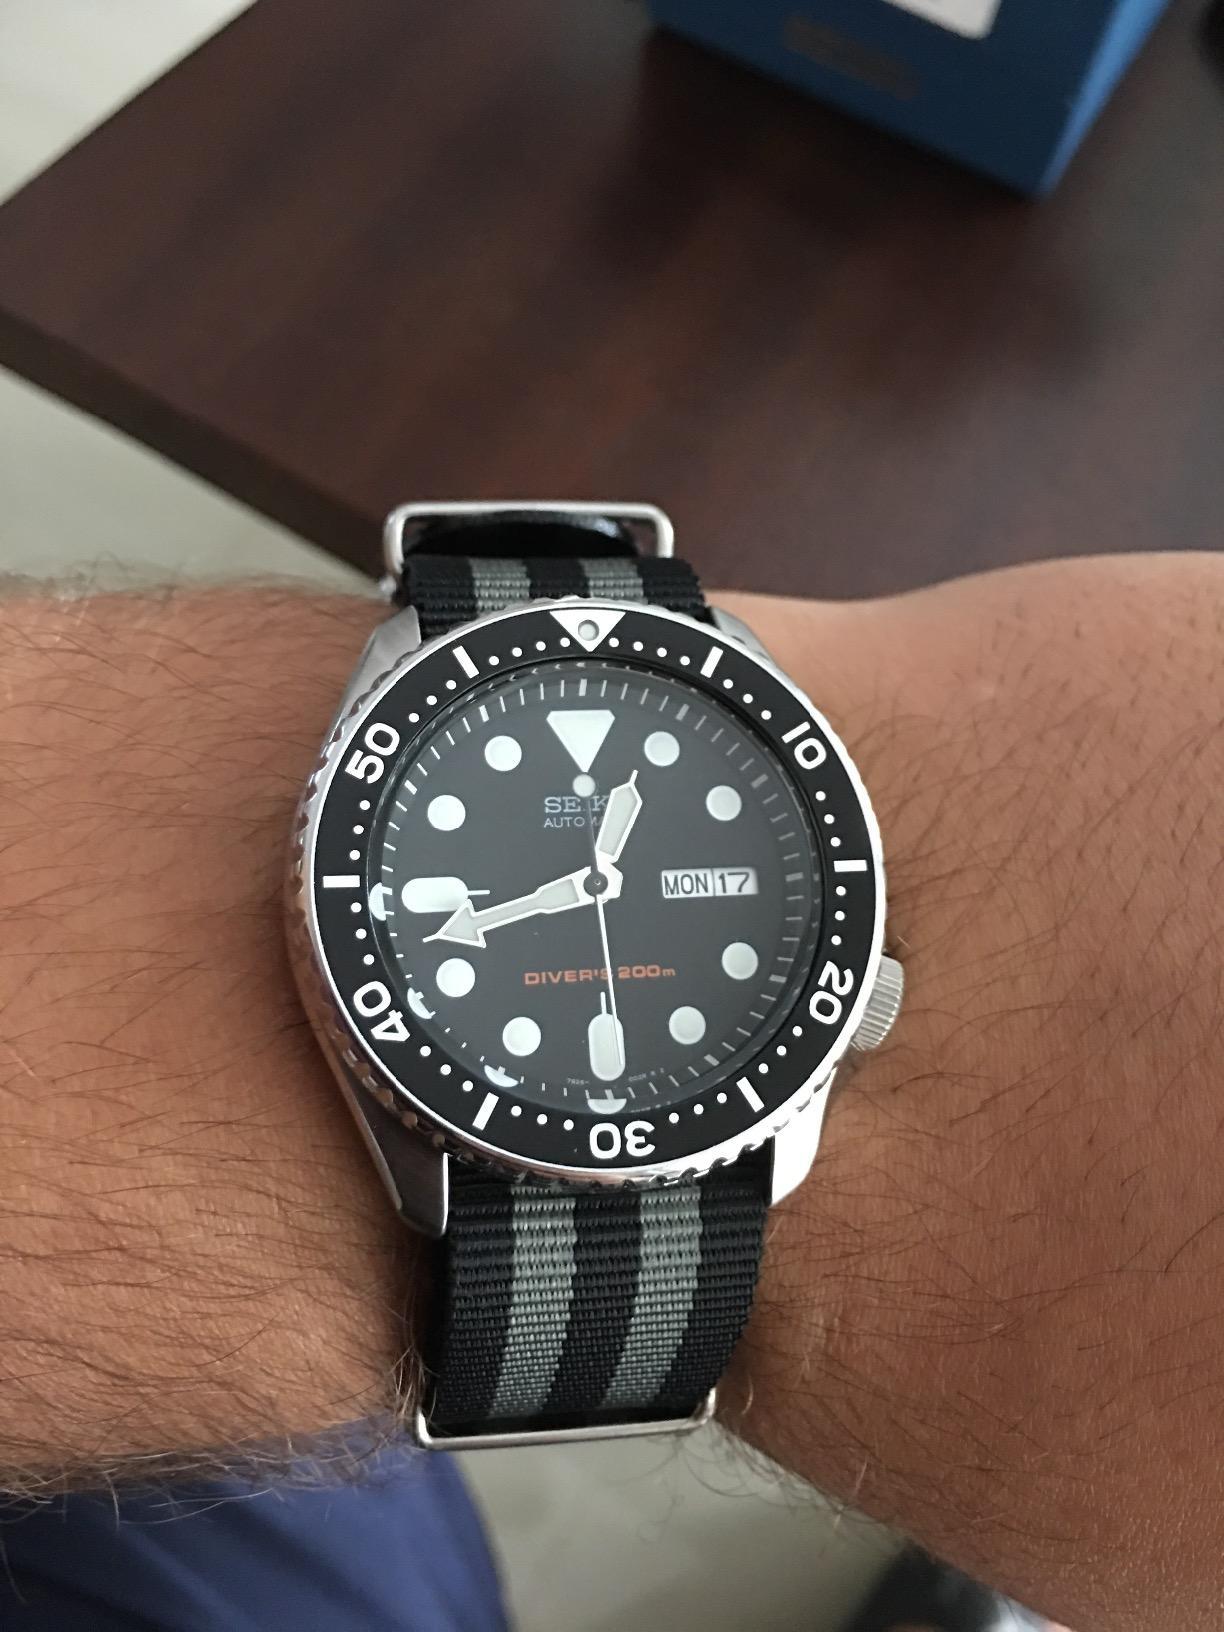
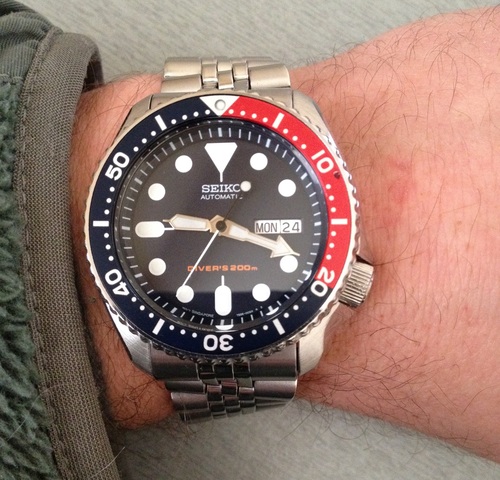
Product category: accessories_watch
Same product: no